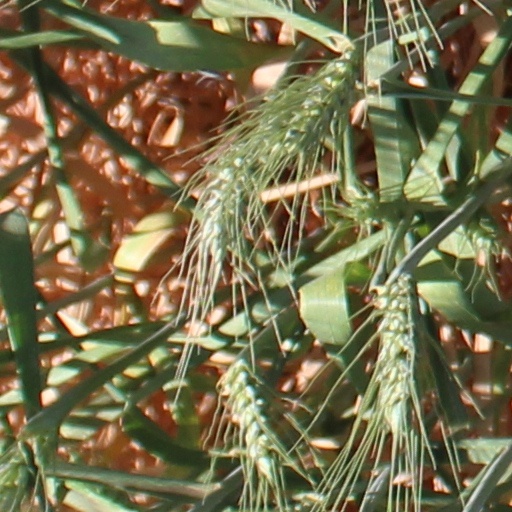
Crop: wheat